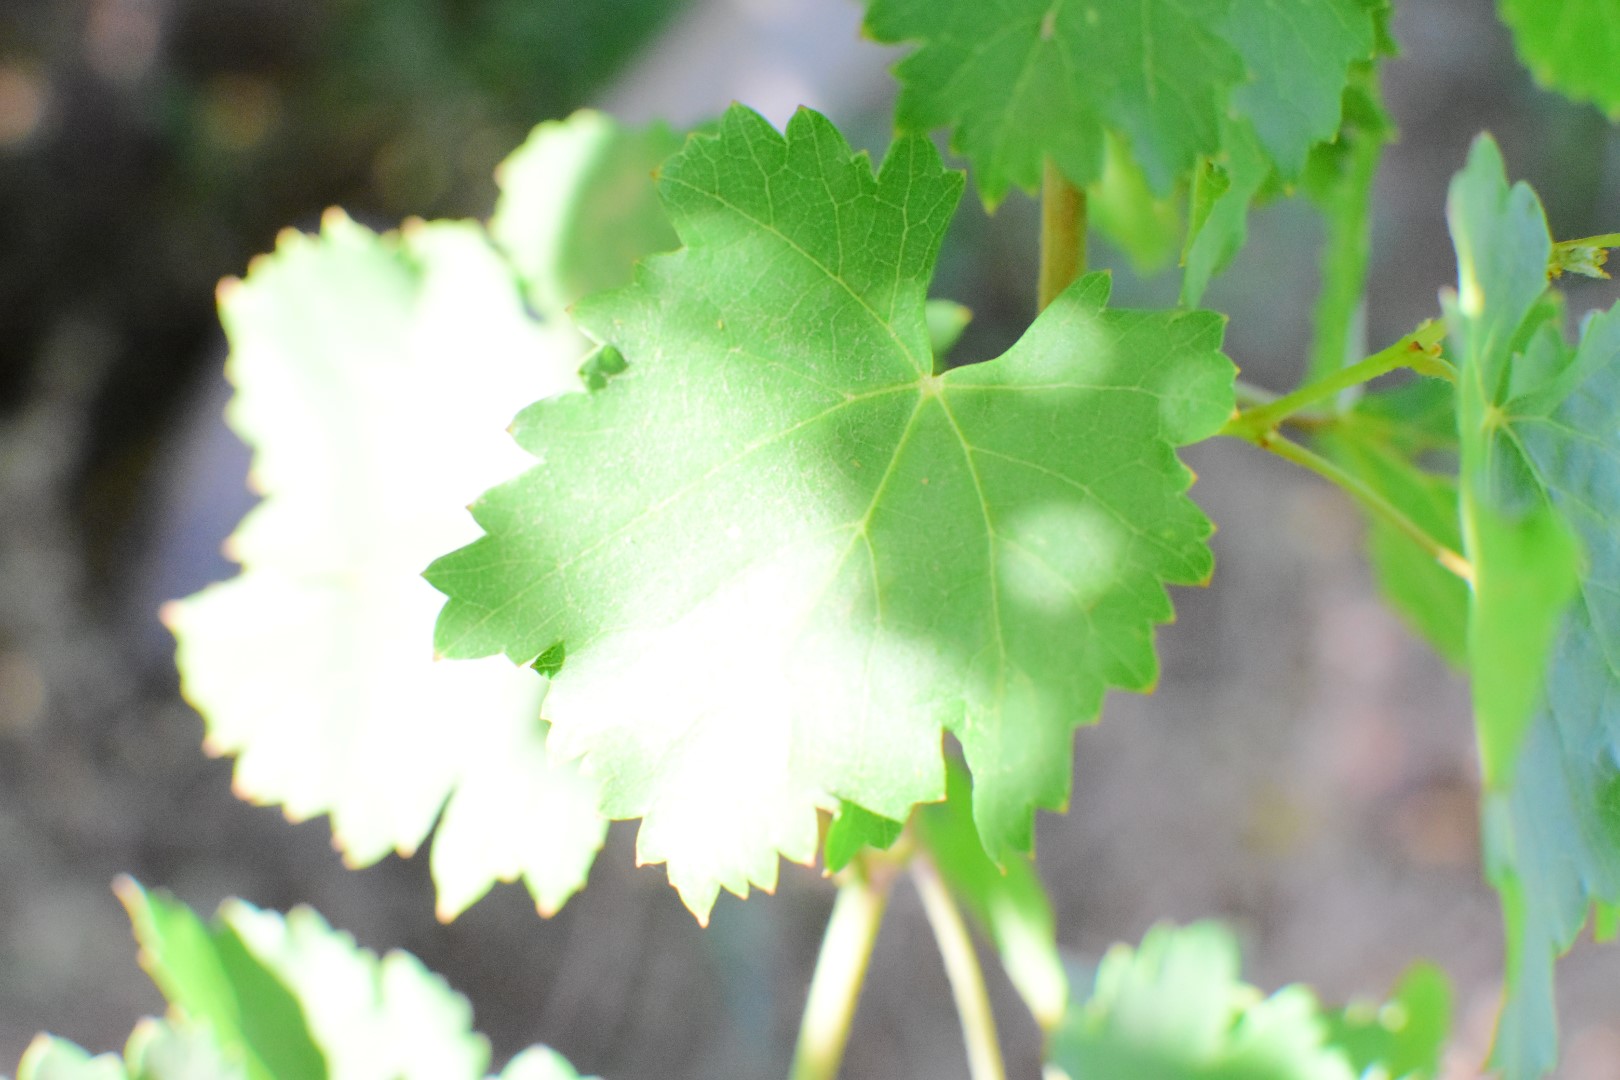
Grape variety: Deas Al-Annz